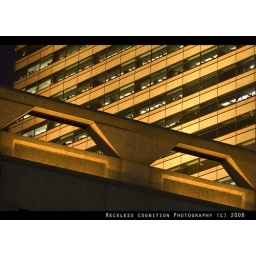
An office building lit up in orange along the Cheonggyecheon stream in Seoul, South Korea.